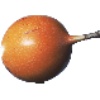
Label: Granadilla 1